91st Bombardment Group

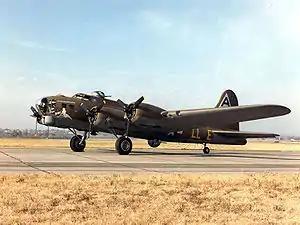
91st Bombardment Group B-17 "Shoo Shoo Baby"

The 91st Bombardment Group (Heavy) was an air combat unit of the United States Army Air Forces during the Second World War. Classified as a heavy bombardment group, the 91st operated Boeing B-17 Flying Fortress aircraft and was known unofficially as "The Ragged Irregulars" or as "Wray's Ragged Irregulars", after the commander who took the group to England. During its service in World War II the unit consisted of the 322nd, 323rd, 324th, and 401st Bomb Squadrons. The 91st Bombardment Group is most noted as the unit in which the bomber "Memphis Belle" flew (in the 324th Bomb Squadron), and for having suffered the greatest number of losses of any heavy bombardment group in World War II.